Kindu

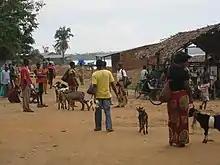
Local people offering goats for sale.

The main economic activity in Maniema Province is mining. Diamonds, copper, gold and cobalt are mined outside of Kindu. There is also a market in Kindu as well as shops throughout the town.